Tola (biblical figure)

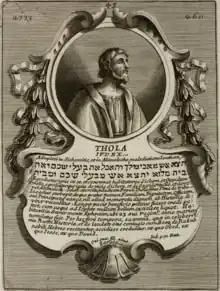
Portrait of Tola from Epitome historico-chronologica (1751)

According to the Bible, Tola was one of the Judges of Israel. His career is summarised in Judges 10:1-2. He judged Israel for 23 years after Abimelech died. He lived at Shamir in Mount Ephraim, where he was also buried.